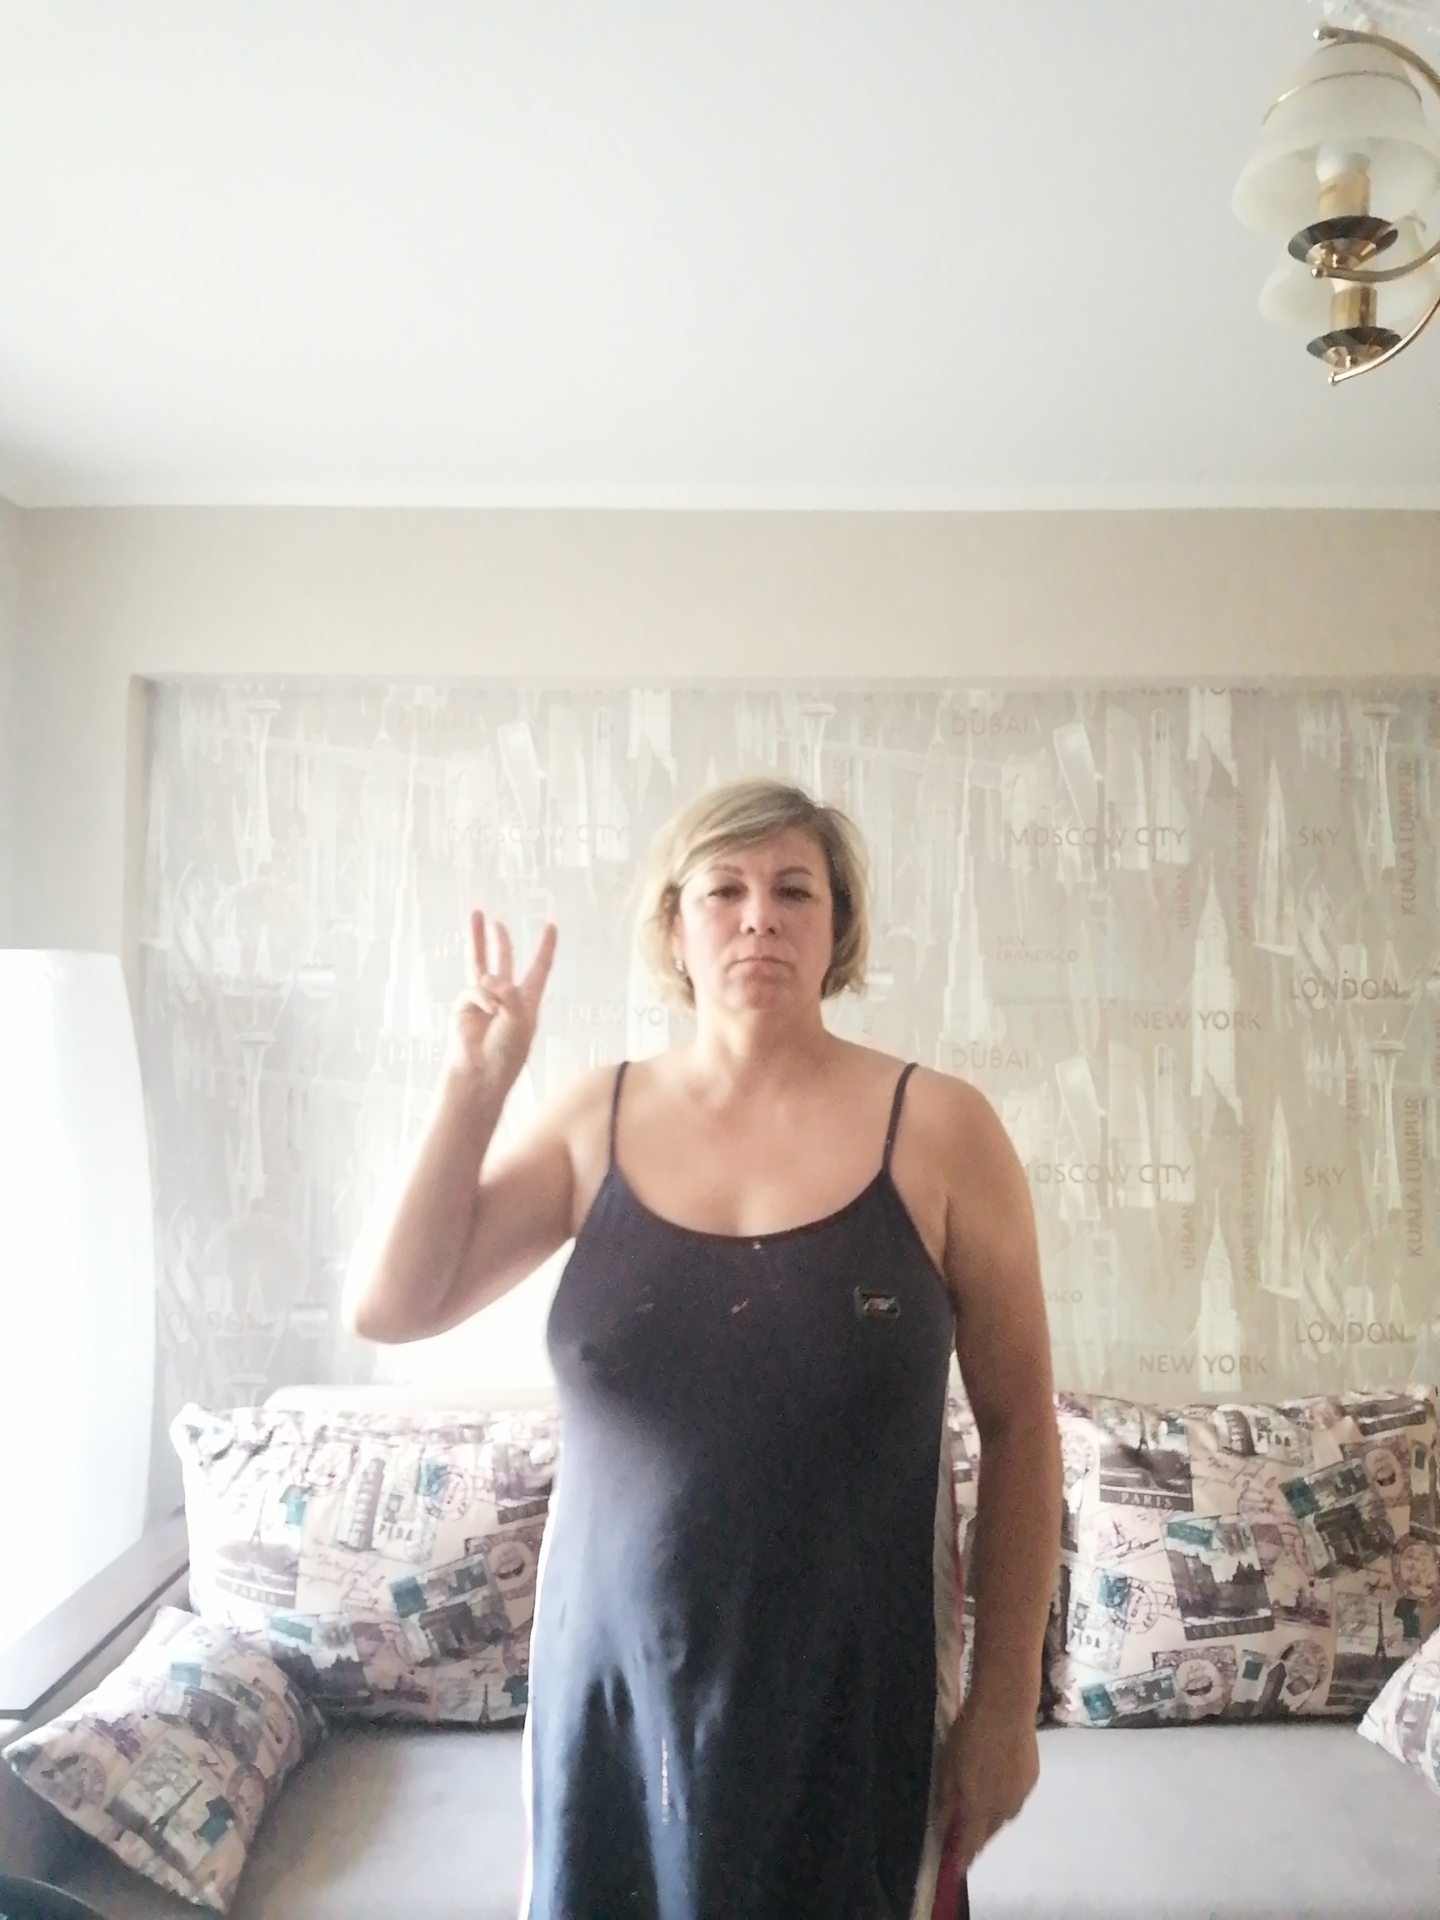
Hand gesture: three